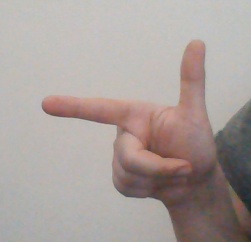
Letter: yaa